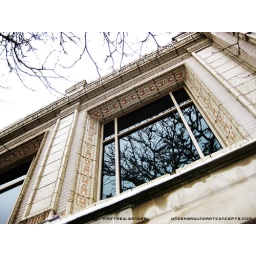
Reflection of a tree in the window of a building I found while wondering the streets.